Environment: real
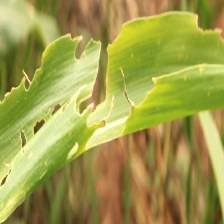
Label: fall_armyworm